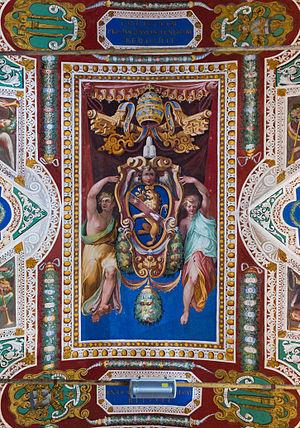
Les armoiries du pape Sixte-Quint, plafond des la salle des Cartes Géographiques, Cité du Vatican.
Felice Peretti, né le 13 décembre 1521 à Grottammare et mort le 27 août 1590 à Rome, devient le 227ᵉ pape de l’Église catholique le 24 avril 1585 sous le nom de Sixte V. Son pontificat prend fin à sa mort.